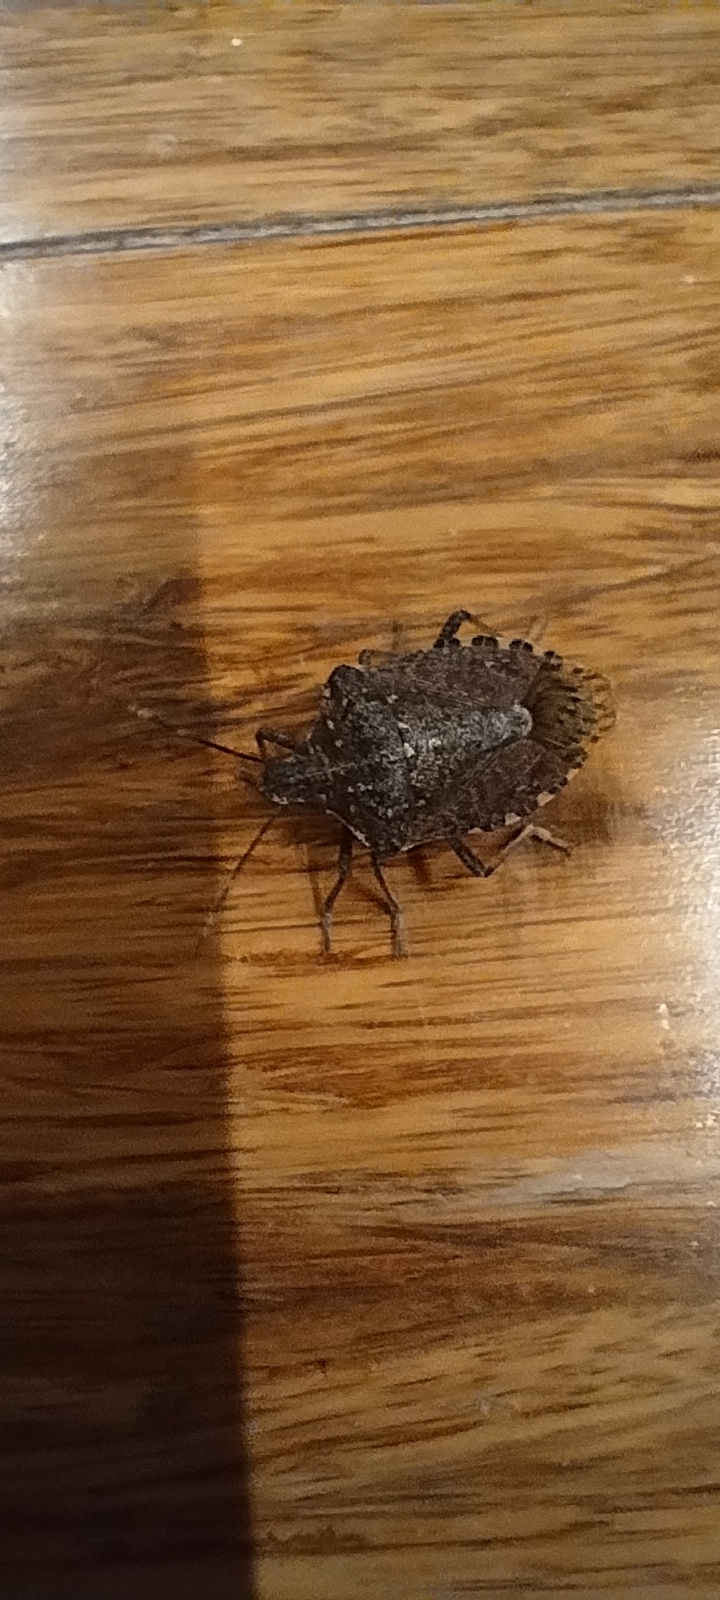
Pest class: stink_bug